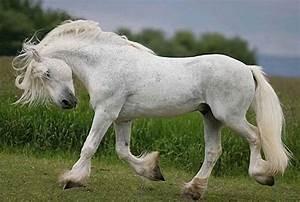
horse